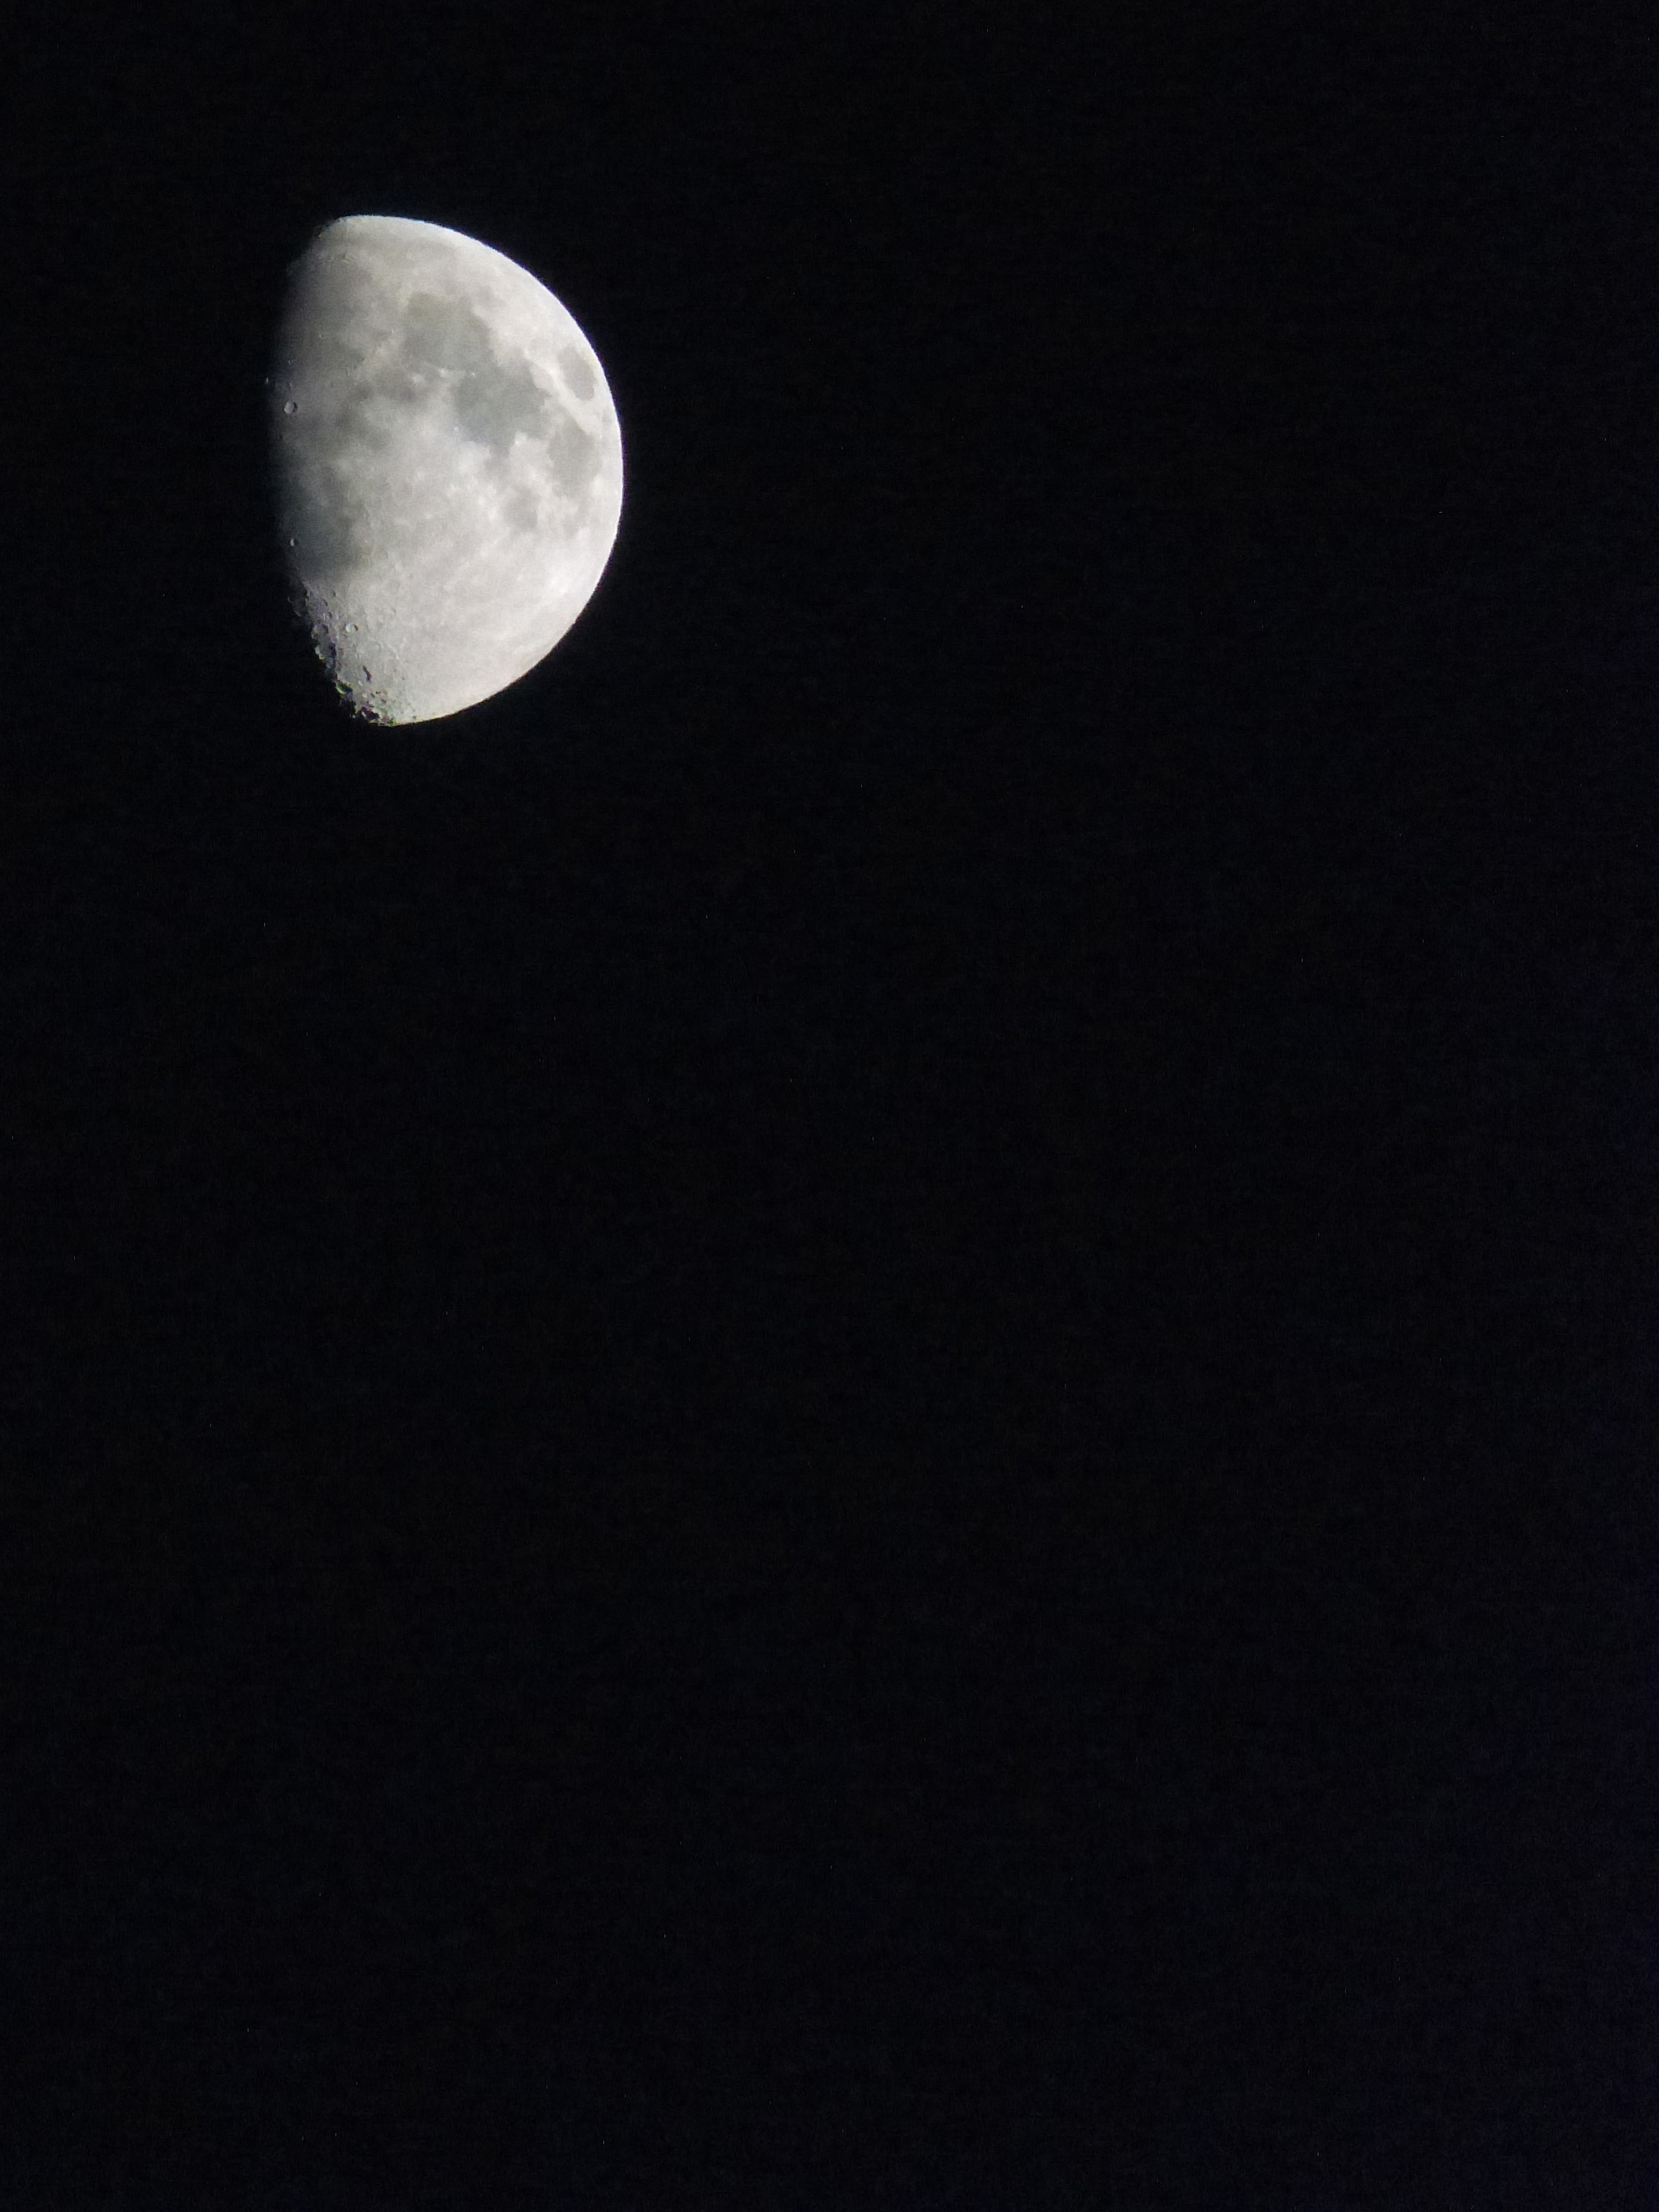
light, night, atmosphere, crater, darkness, moon, full moon, moonlight, circle, black sky, background, astronomy, crescent, black background, astronomical object